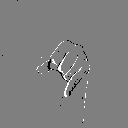
ASL letter: j